Maya Koveshnikova

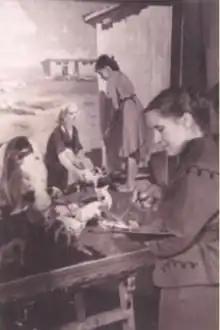

Maya Dmitrievna Koveshnikova (13 May 1926 – 2 June 2013) was a Russian painter, most known for her landscapes. In 1986, she was recognized as an Honored Artist of the Russian Soviet Federative Socialist Republic. She has paintings in galleries and museums throughout Russia and in both the Russo-Japanese House of Friendship in Sapporo, Japan and the Rijksmuseum of Amsterdam, as well as other international locations.